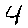
Label: 4